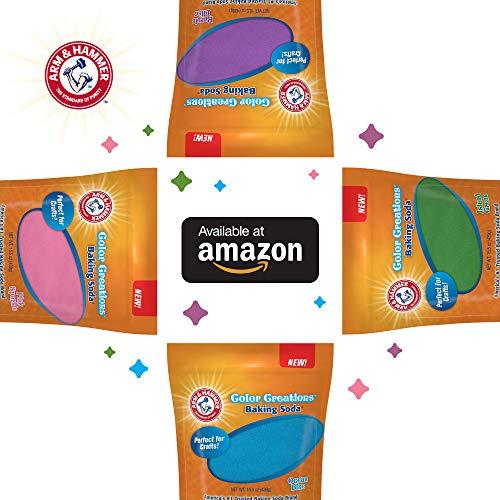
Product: Arm & Hammer Baking Soda Color Creations, Purple Lilac, 1 Lb
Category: Toys & Games | Arts & Crafts
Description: Availble in 4 Vibrant Colors.
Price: Total price:
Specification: Product Dimensions:         7 x 2.5 x 6.8 inches ; 15.5 ounces    |Shipping Weight: 1 pounds (View shipping rates and policies)|ASIN: B07YGZ84NP|UPC: 033200065012|    #2150    in Arts & Crafts Supplies